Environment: real
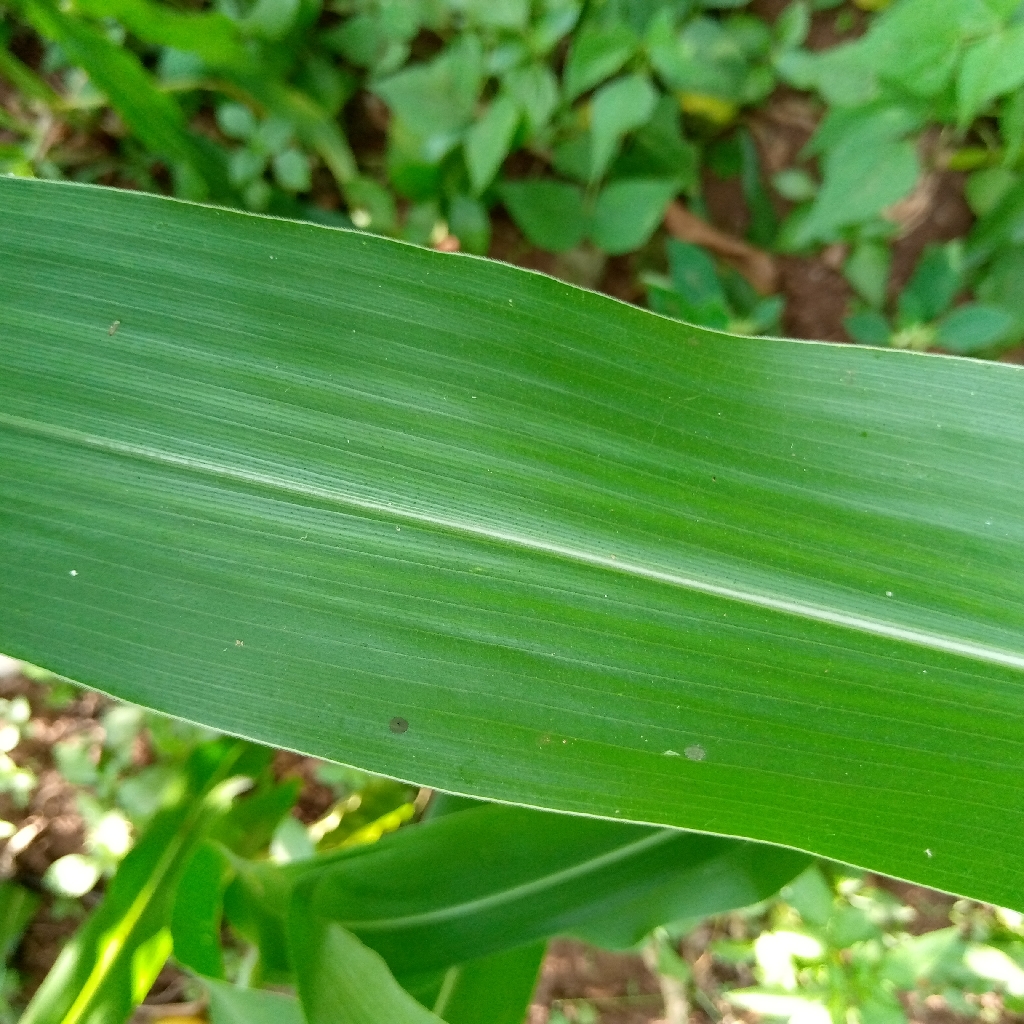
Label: healthy